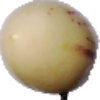
Label: Pepino 1